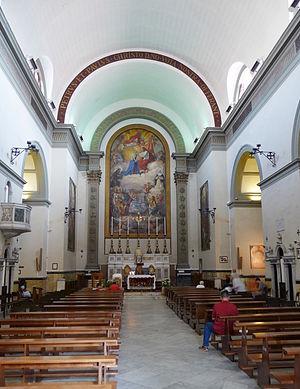
L'église Saints-Pierre-et-Paul est un édifice religieux catholique situé sur la place homonyme au centre historique, le long du Fosso Reale de Livourne, en Italie centrale.